Palestinian Christians

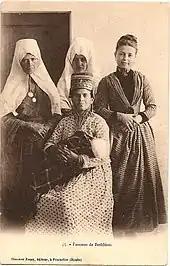
Four Bethlehemi Christian women, 1911

Palestinian Christian-owned "Falastin" was founded in 1911 in the then Arab-majority city of Jaffa. The newspaper is often described as one of the most influential newspapers in historic Palestine, and probably the nation's fiercest and most consistent critic of the Zionist movement. It helped shape Palestinian identity and nationalism and was shut down several times by the Ottoman and British authorities, most of the time due to complaints made by Zionists. Following the British takeover of Palestine in 1918 during the final stages of the First World War, groups called "Muslim-Christian Associations" were formed across the new Mandatory Palestine in order to oppose the Zionist movement and implementation of the Balfour Declaration. In the 1920s, it was noted that the inhabitants of Beit Kahil, Dayr Aban and Taffuh were originally Christian.